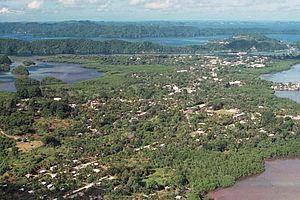
Koror ou Oreor est une des îles Palaos, située dans l'État de Koror et abritant la majorité de la ville de Koror, la plus grande du pays et ancienne capitale.